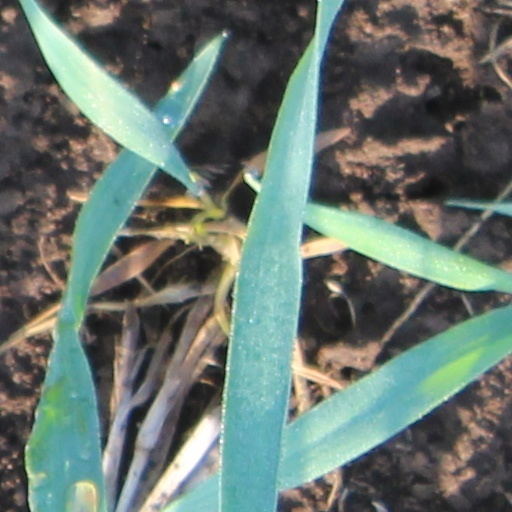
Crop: wheat